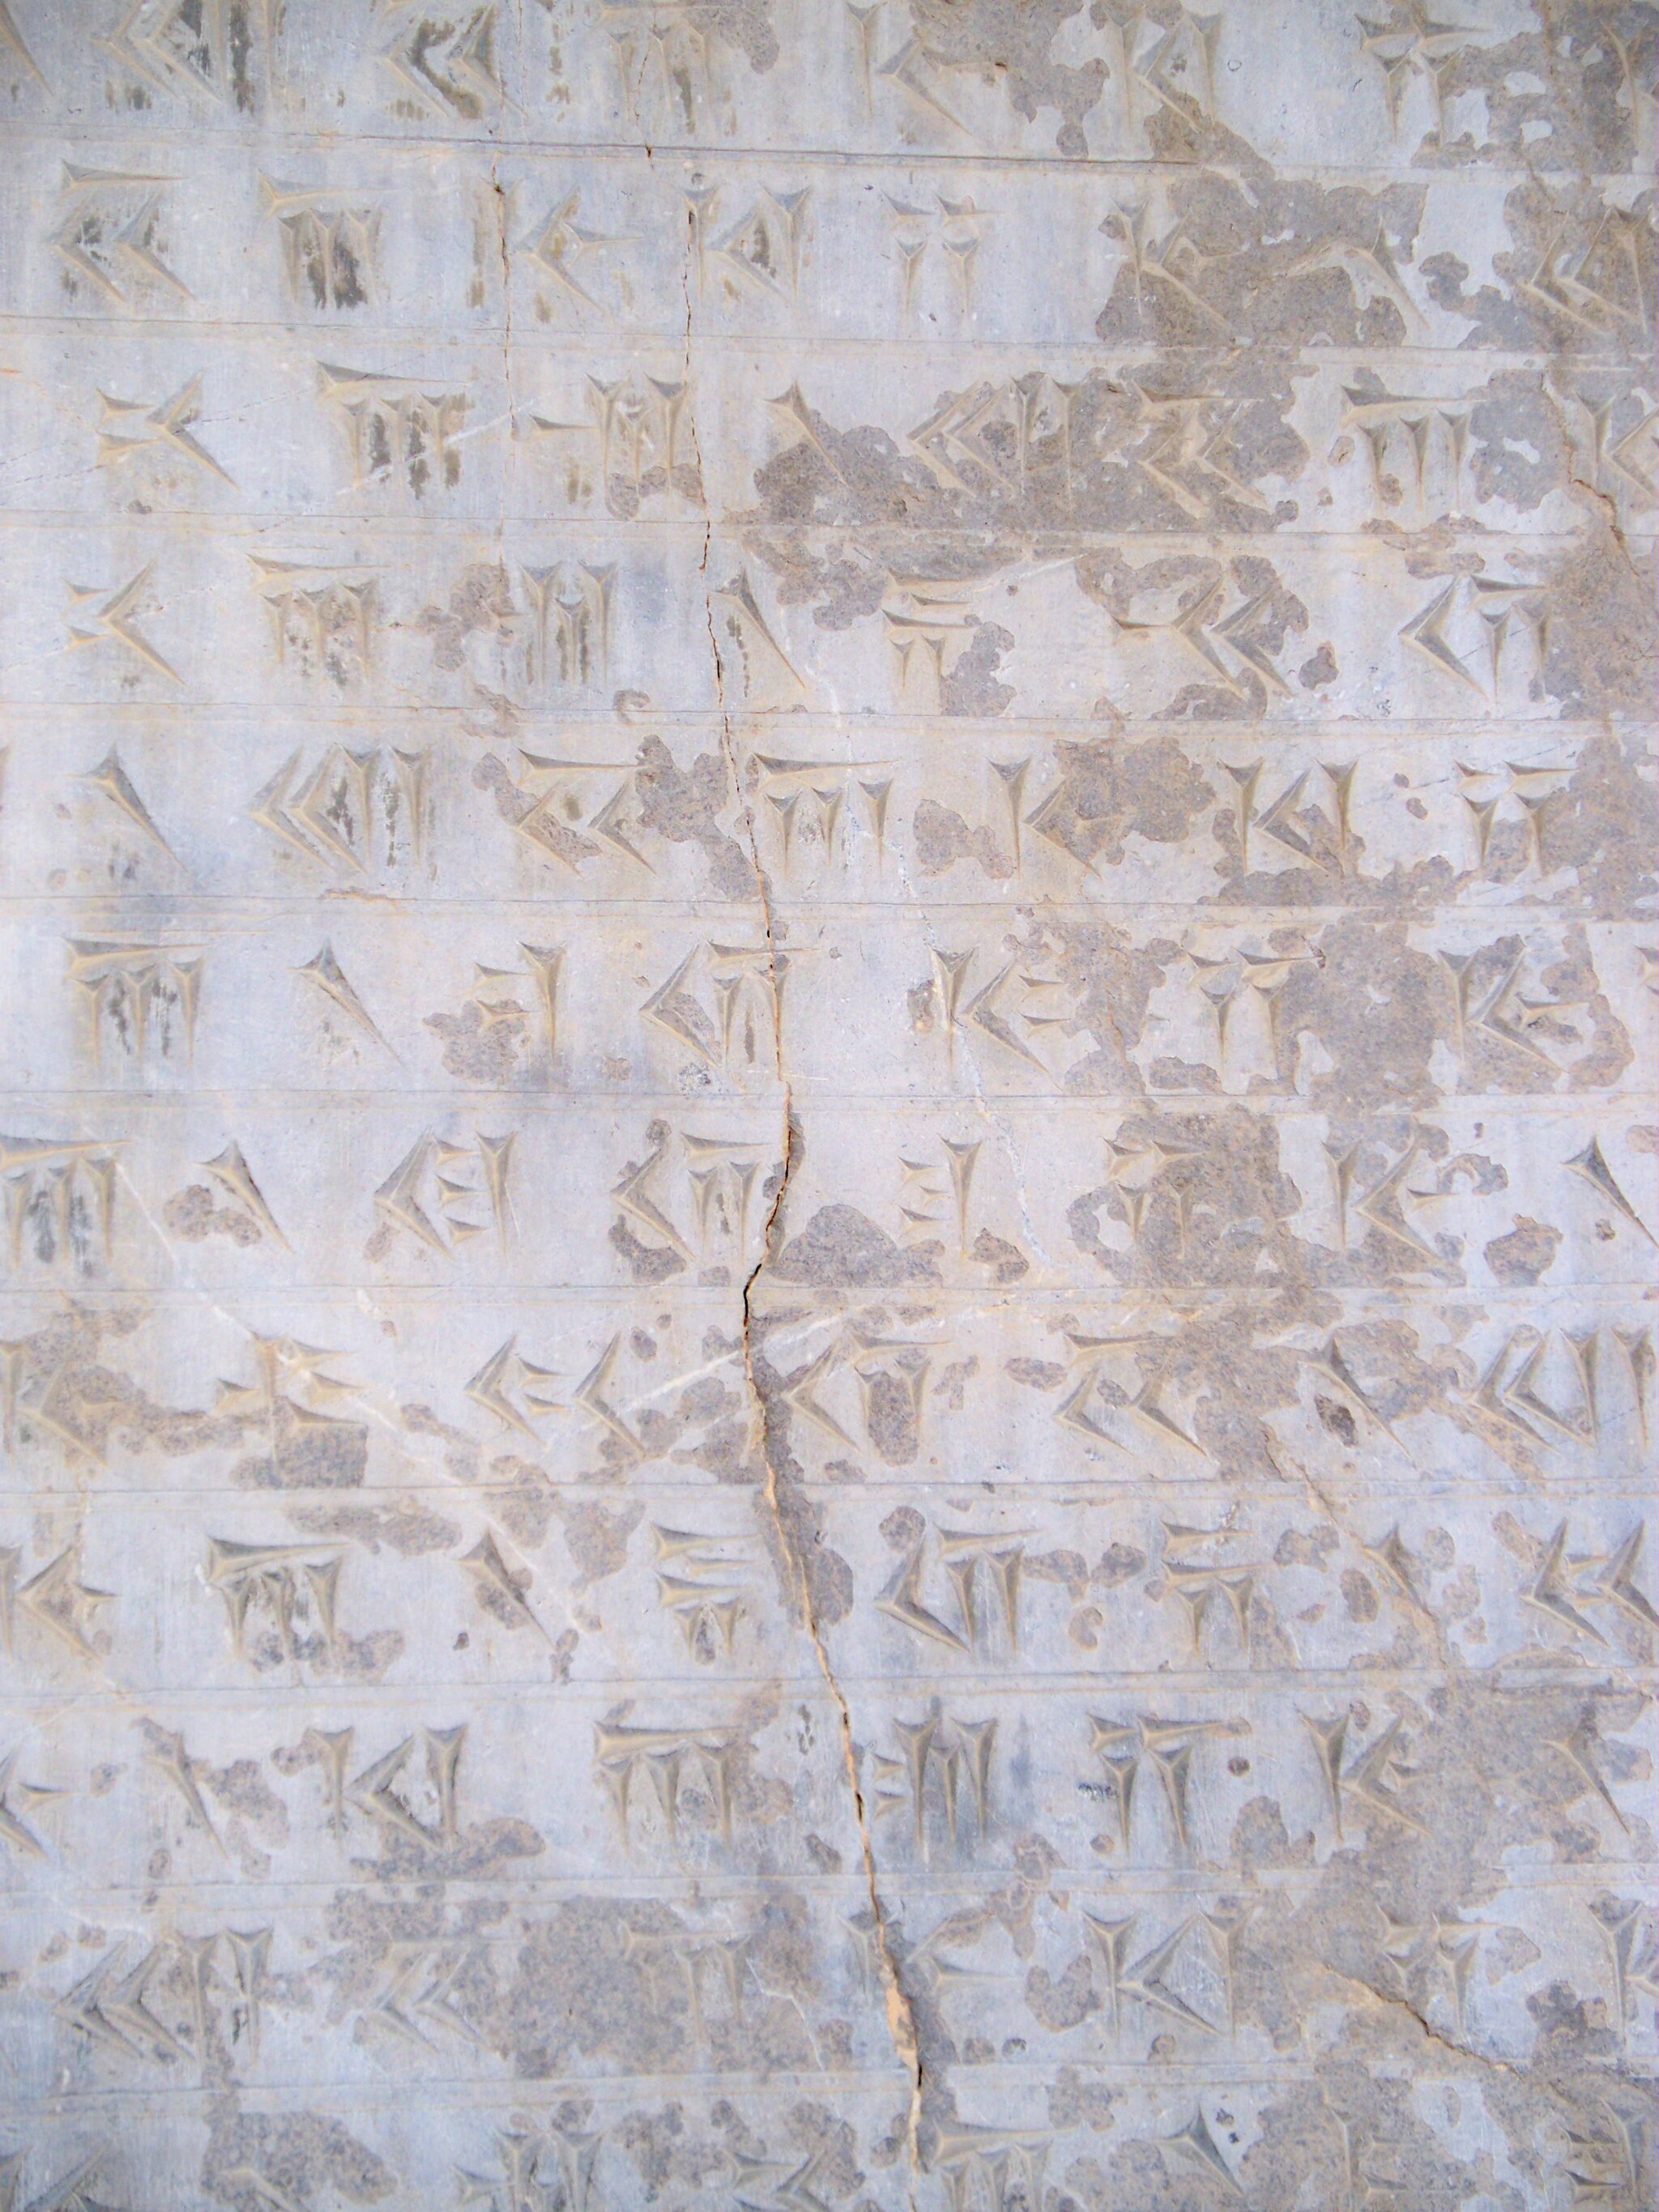
Title: Persepolis, Iran (28807190415)
Description: Are you dreaming of visiting Iran? See Ancient Persepolis? I will be glad to talk about this topic in the messenger www.messenger.com/t/zametki Мечтаешь посетить Иран? Увидеть Древний Персеполис? Буду рад пообщаться на эту тему в мессенжере www.messenger.com/t/zametki
Date: 2008-01-01 12:09
Categories: Inscriptions in Persepolis, Flickr images reviewed by FlickreviewR 2, 2008 in Persepolis, Photographs by Sasha India